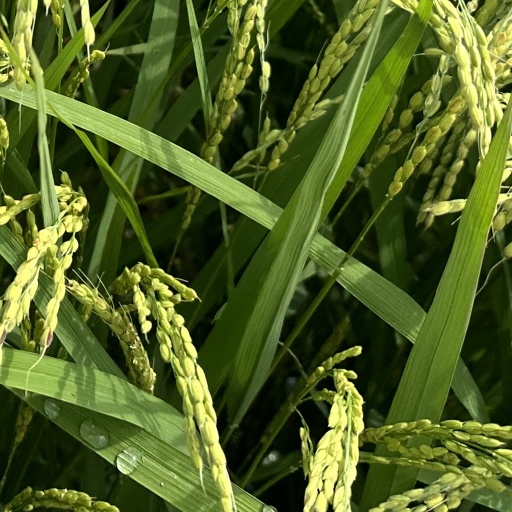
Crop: rice